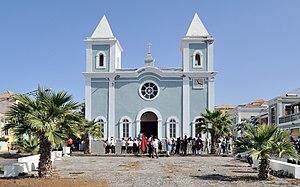
L'église Nossa Senhora da Conceição à São Filipe, île de Fogo, Cap-Vert.